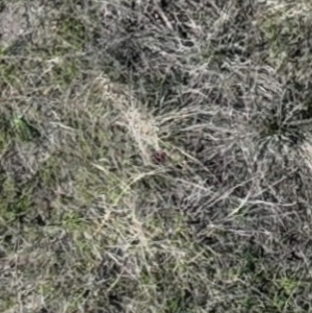
Month: may
Dye color: red
Dye concentration: low